Memoirs of My Life and Writings

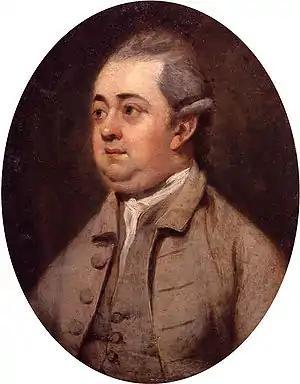
Edward Gibbon, by Henry Walton, 1773

Memoirs of My Life and Writings (1796) is an account of the historian Edward Gibbon's life, compiled after his death by his friend Lord Sheffield from six fragmentary autobiographical works Gibbon wrote during his last years. Lord Sheffield's editing has been praised for its ingenuity and taste, but blamed for its unscholarly aggressiveness. Since 1896 several other editions of the work have appeared, more in accordance with modern standards. Gibbon's "Memoirs" are considered one of the first autobiographies in the modern sense of the word, and have a secure place in the canon of English literature.